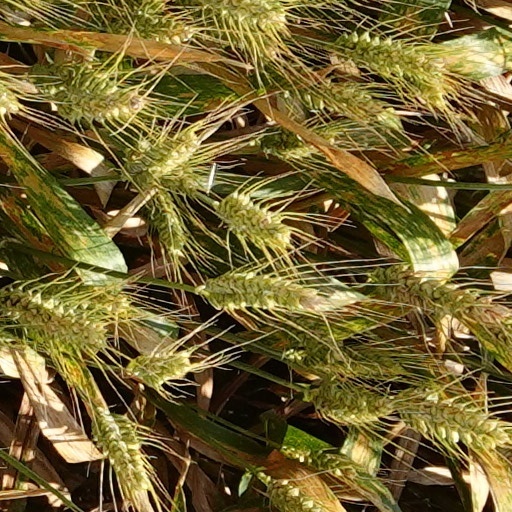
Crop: wheat